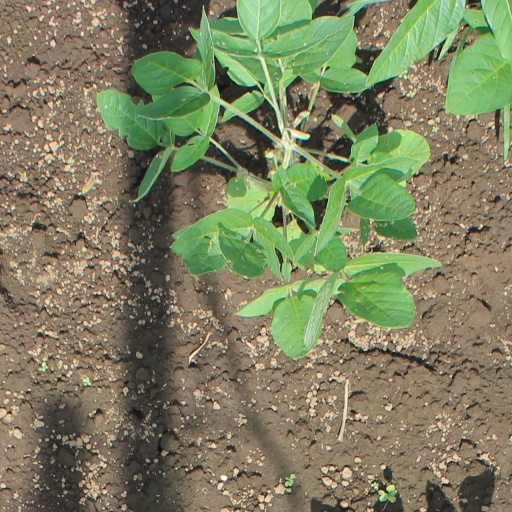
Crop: soybean